African culture in Rio Grande do Sul

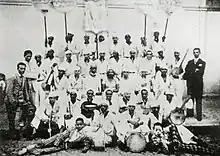
"Cordão carnavalesco" Os Turunas, from the African Colony of Porto Alegre, 1931.

In recent years, collectives have also claimed their African heritage through the visual arts, such as Raízes da África, Quilombos Urbanos, and Frente Negra de Arte. Individual personalities have emerged, such as Maria Lídia Magliani, Carlos Alberto de Oliveira, Pedro Homero, Zé Darci, Silvia Victória, João Altair, and Pelópidas Thebano, often working with themes related to religious traditions and myths, but also to feminist, labor issues, among others that do not have a direct relation with ethnic themes.